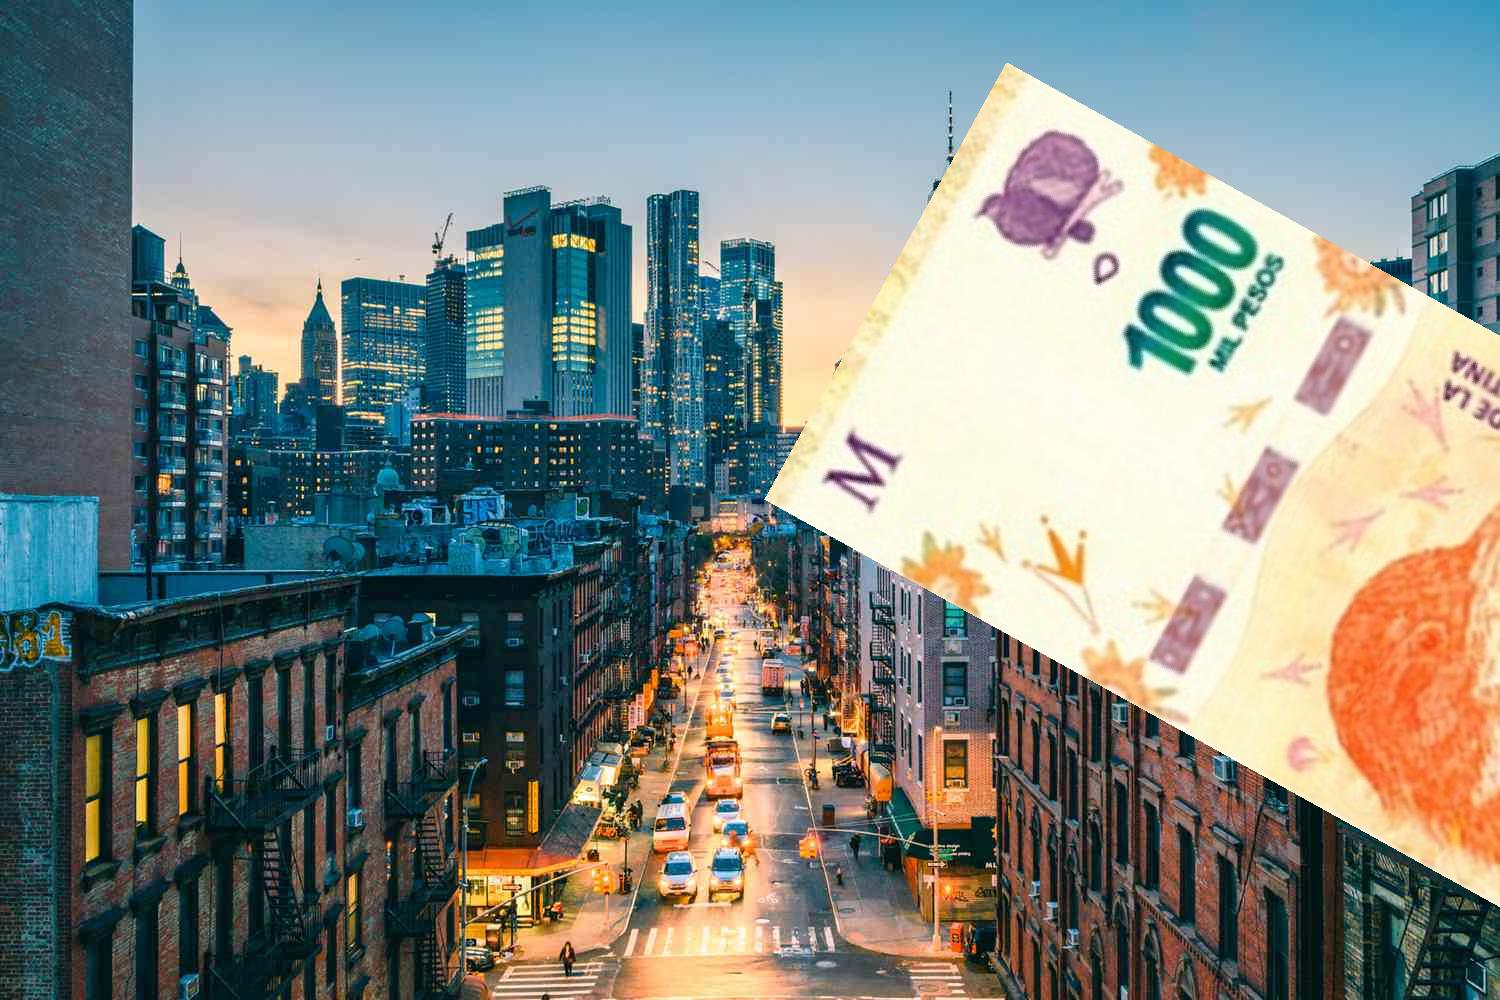
Denominación: 1000